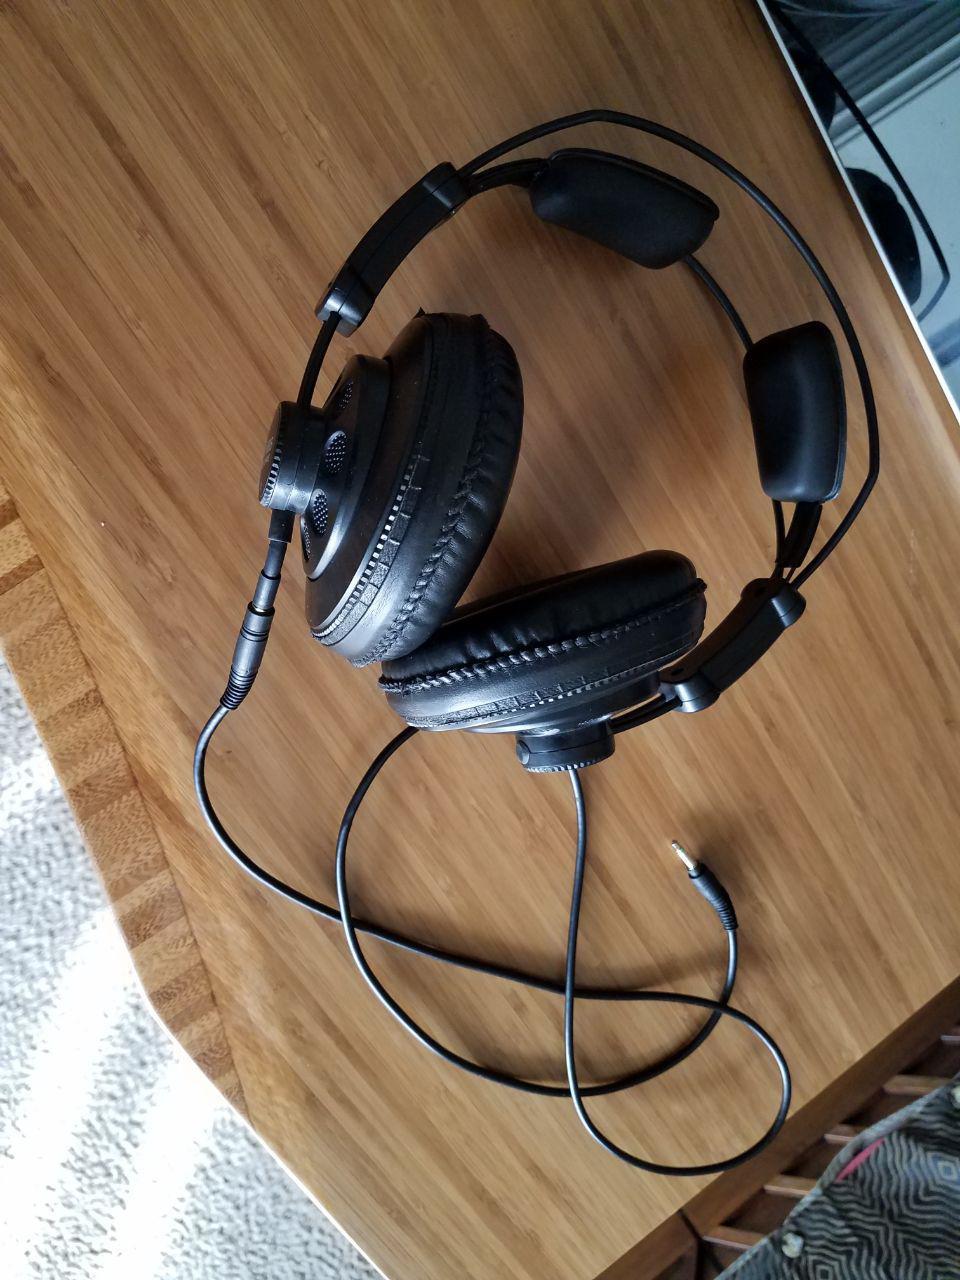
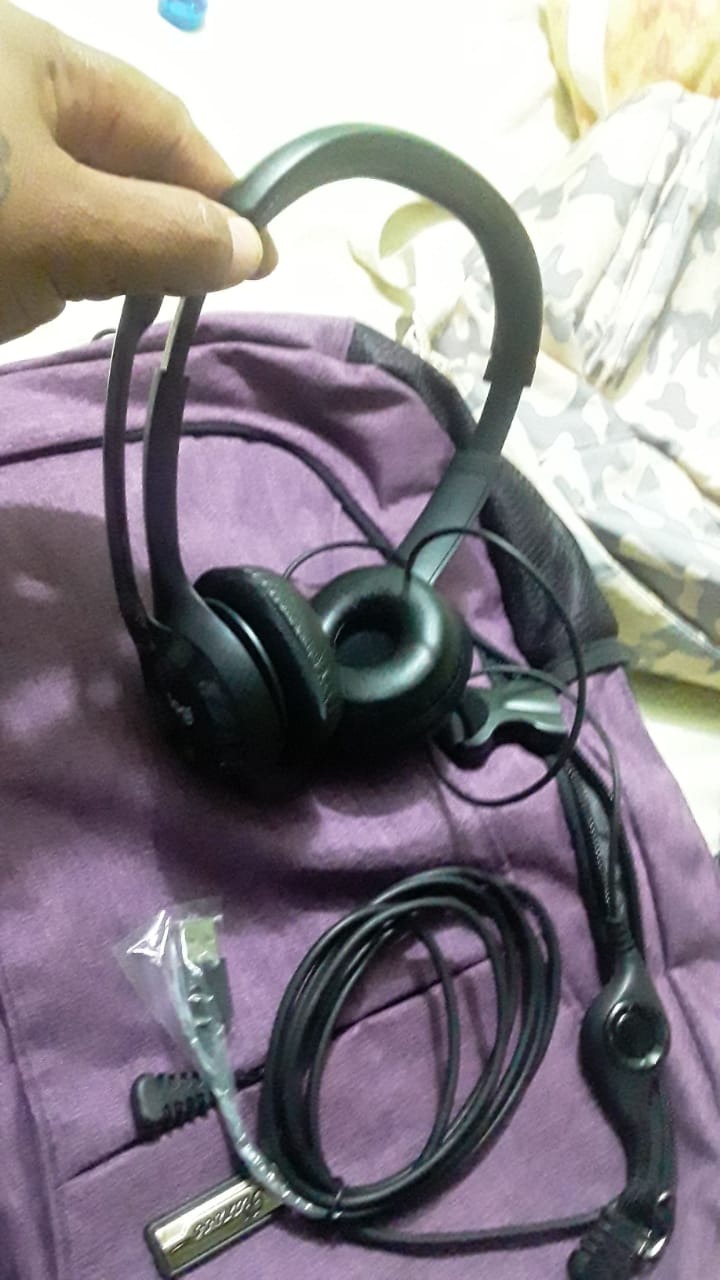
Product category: headphones
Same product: no